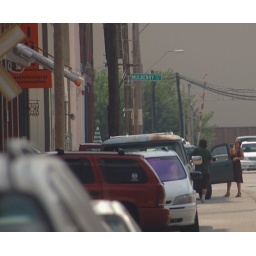
near the green door gallery